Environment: real
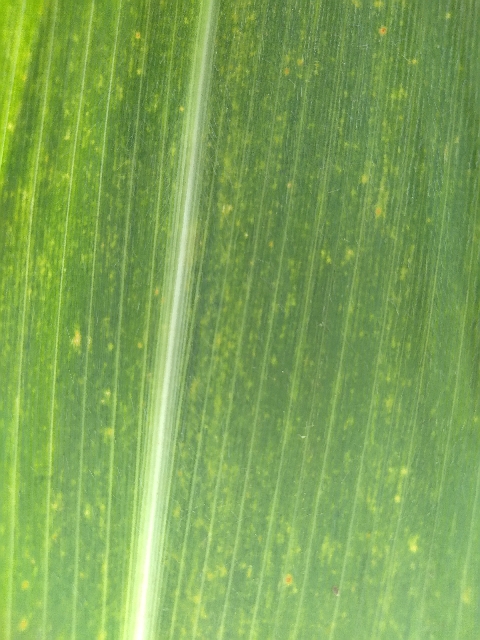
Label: lethal_necrosis